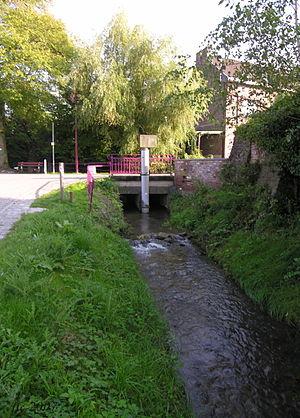
Fouron-Saint-Martin (Belgique): La rivière Veurs